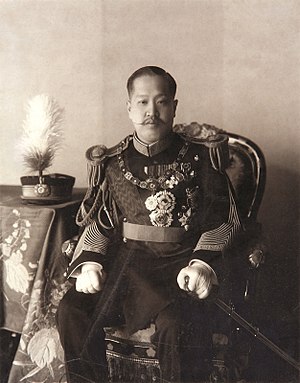
Kejserriget Korea / Baggrund
Kejser Sunjong (1907 - 1910).
Kejserriget Korea var et koreansk monarki, som efterfulgte det koreanske kongerige Joseon. Kejserriget blev erklæret af Kong Gojong i oktober 1897 fra hans palads Gyeongun-gung, og han overså selv moderniseringen, som fulgte, af militærvæsenet, økonomien, administrativ inddeling, uddannelse og industriudvikling. Reformen var ikke specielt radikal og landet gled i årene, som fulgte, fortsat i retning af at være underordnet større nationer, der i blandt Rusland og Japan. 22. august 1910 blev Korea annekteret af Kejserriget Japan.